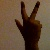
The image shows a hand gesture representing the number 3 in Indian Sign Language.